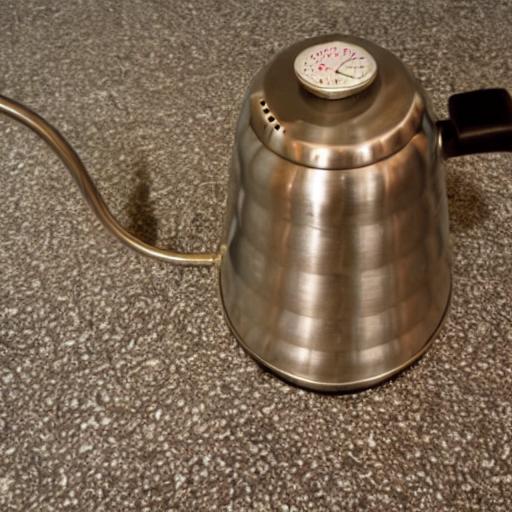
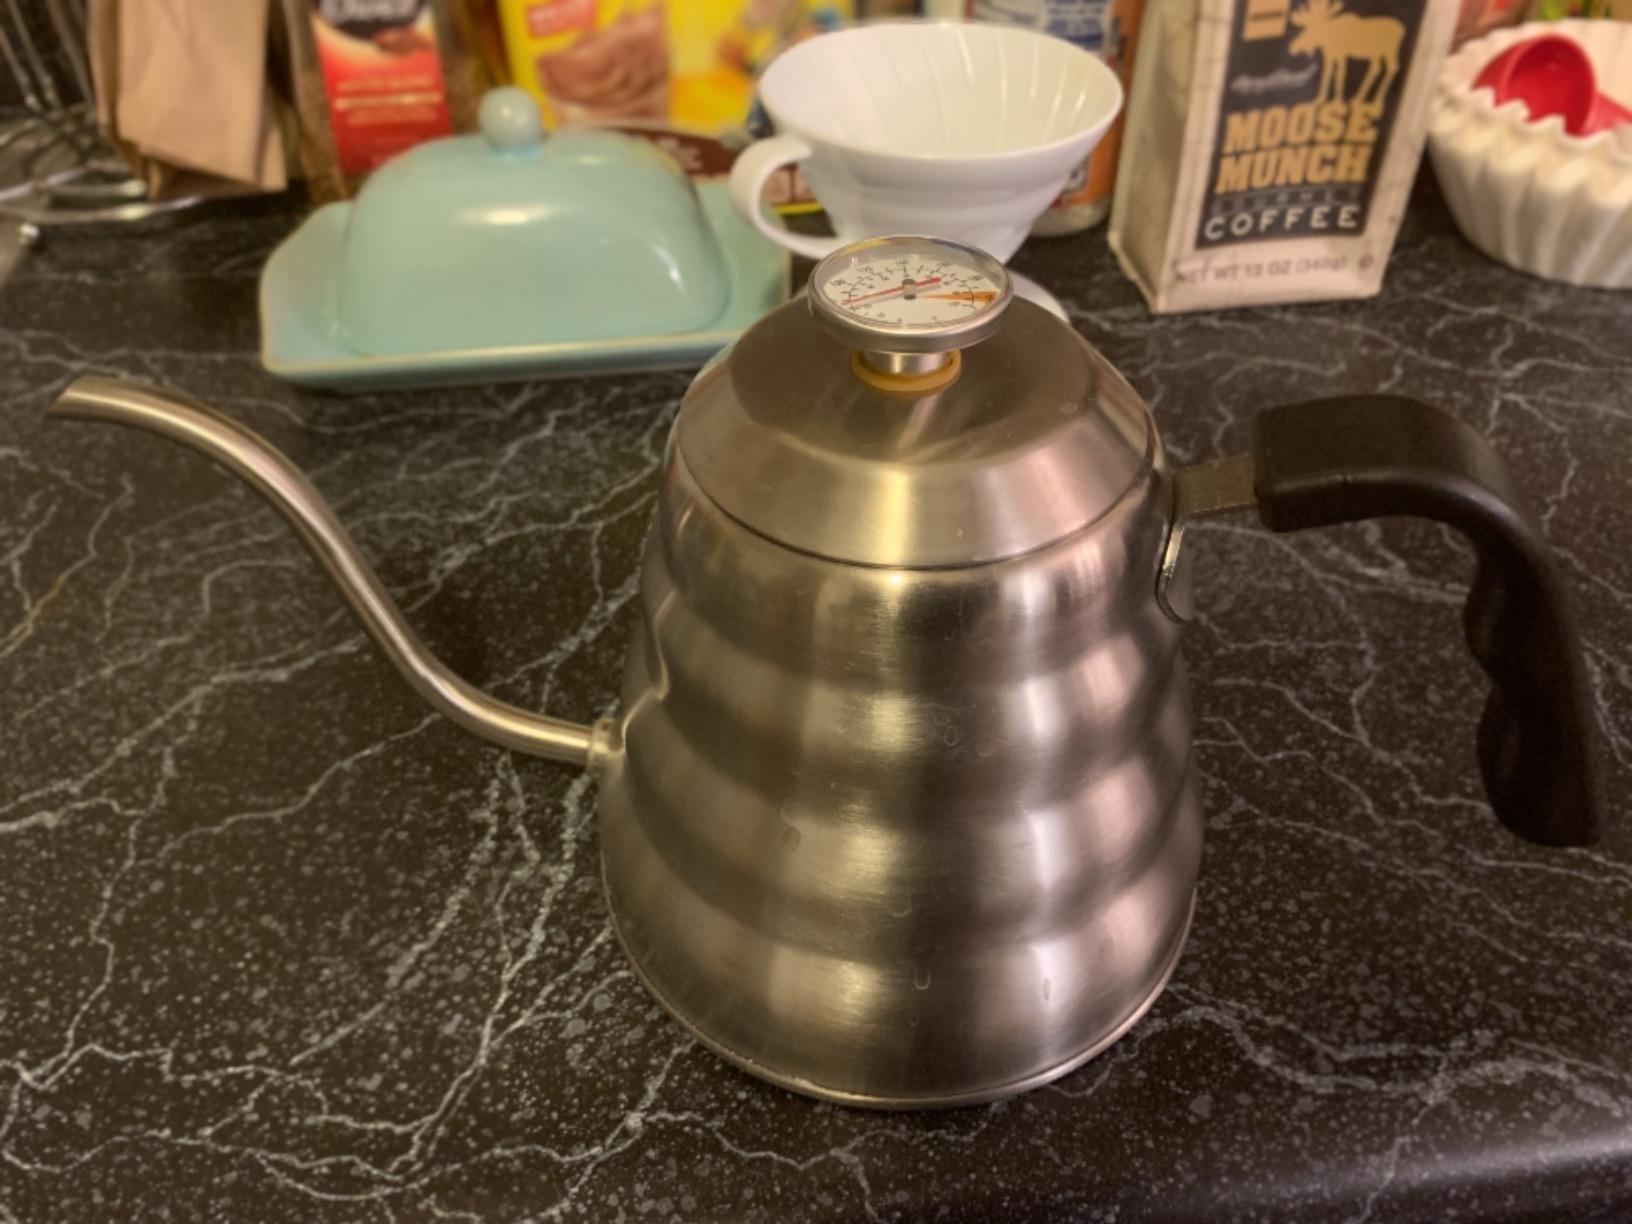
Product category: items_kettle
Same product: no